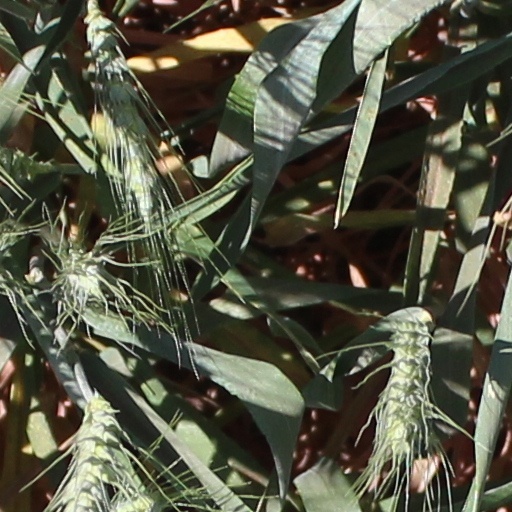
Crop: wheat